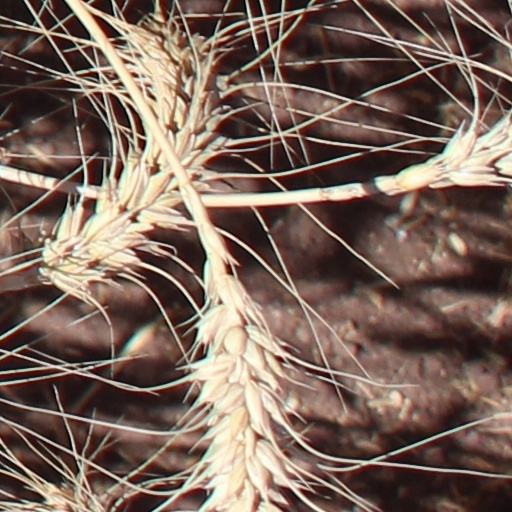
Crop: wheat